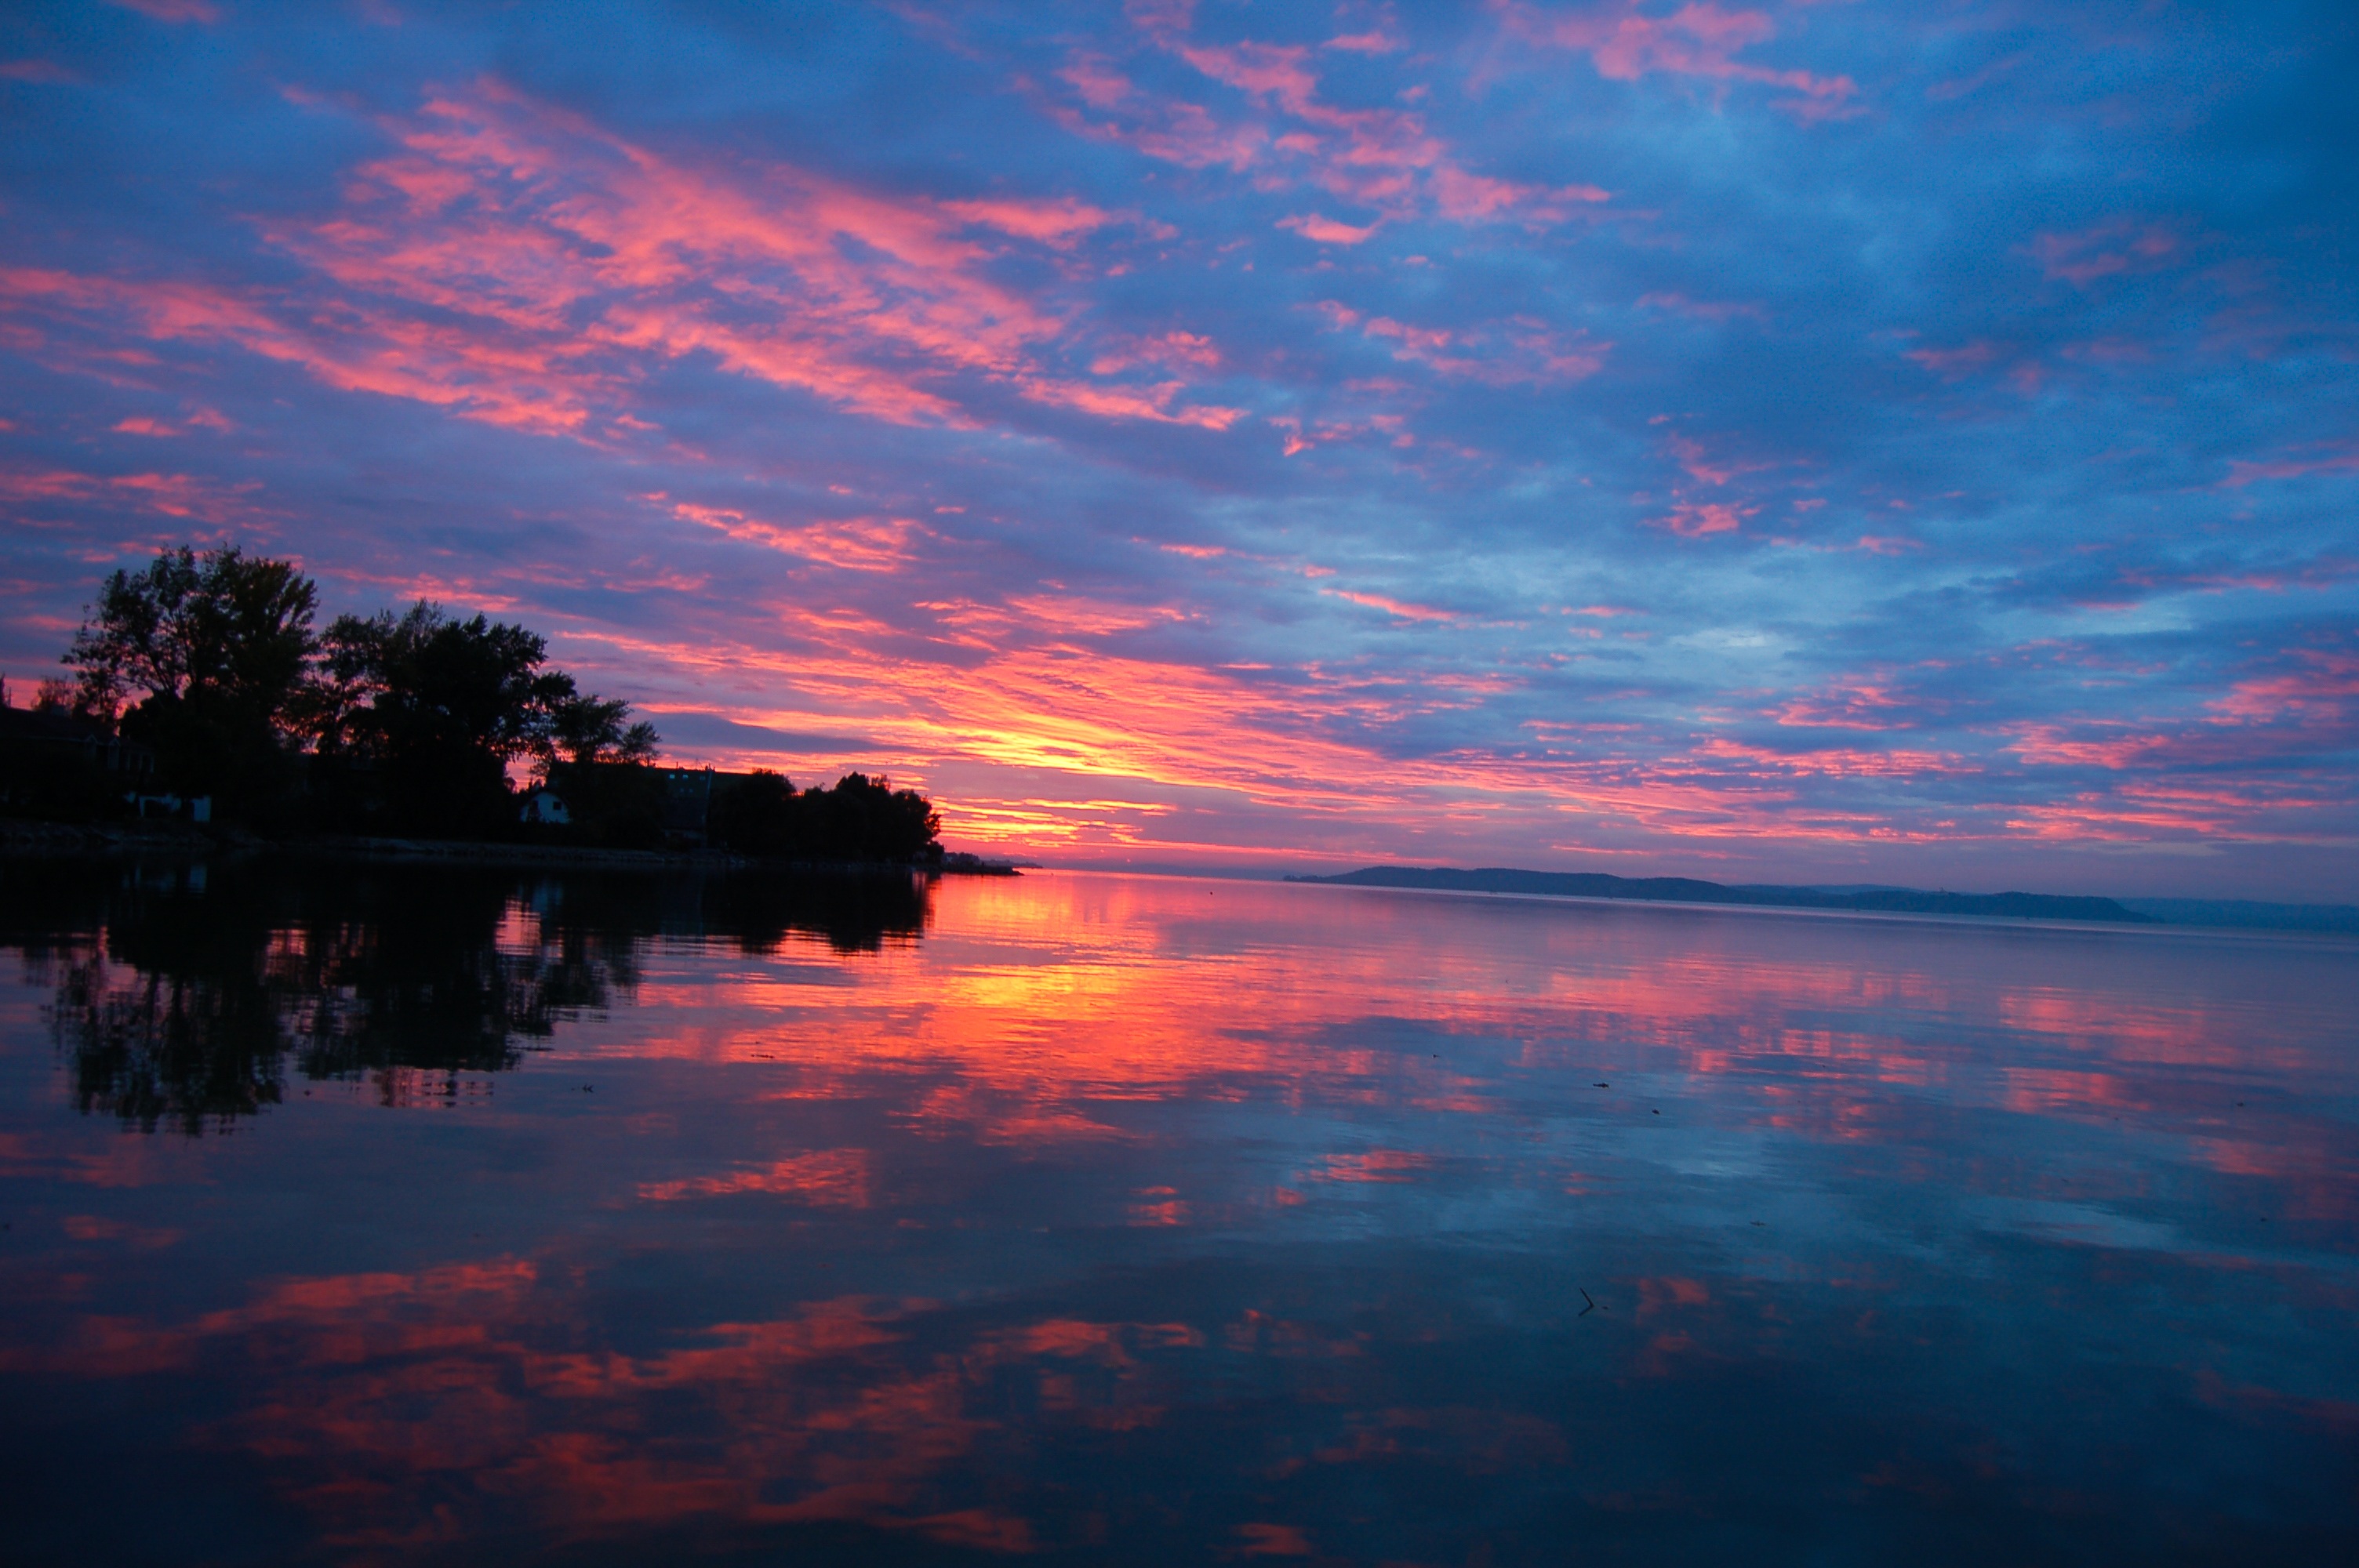
sea, ocean, horizon, light, cloud, sky, sun, sunrise, sunset, sunlight, morning, dawn, atmosphere, dusk, evening, reflection, in the evening, lights, clouds, o, nightfall, afterglow, red sky at morning